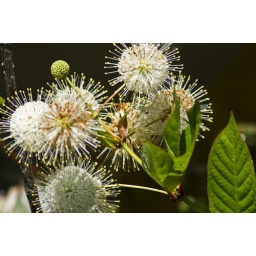
Gorgeous flower taken by a lake at Crandon Gardens